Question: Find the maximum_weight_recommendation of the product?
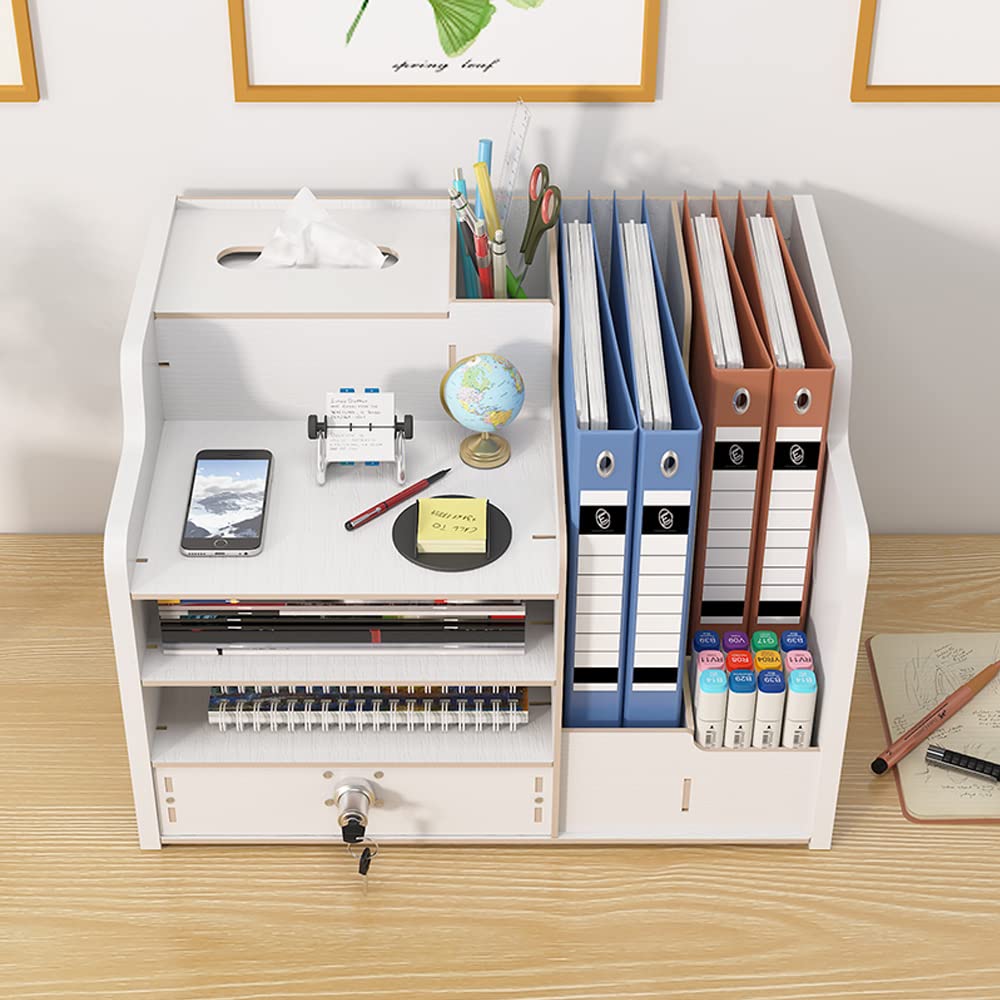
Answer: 200.0 ounce